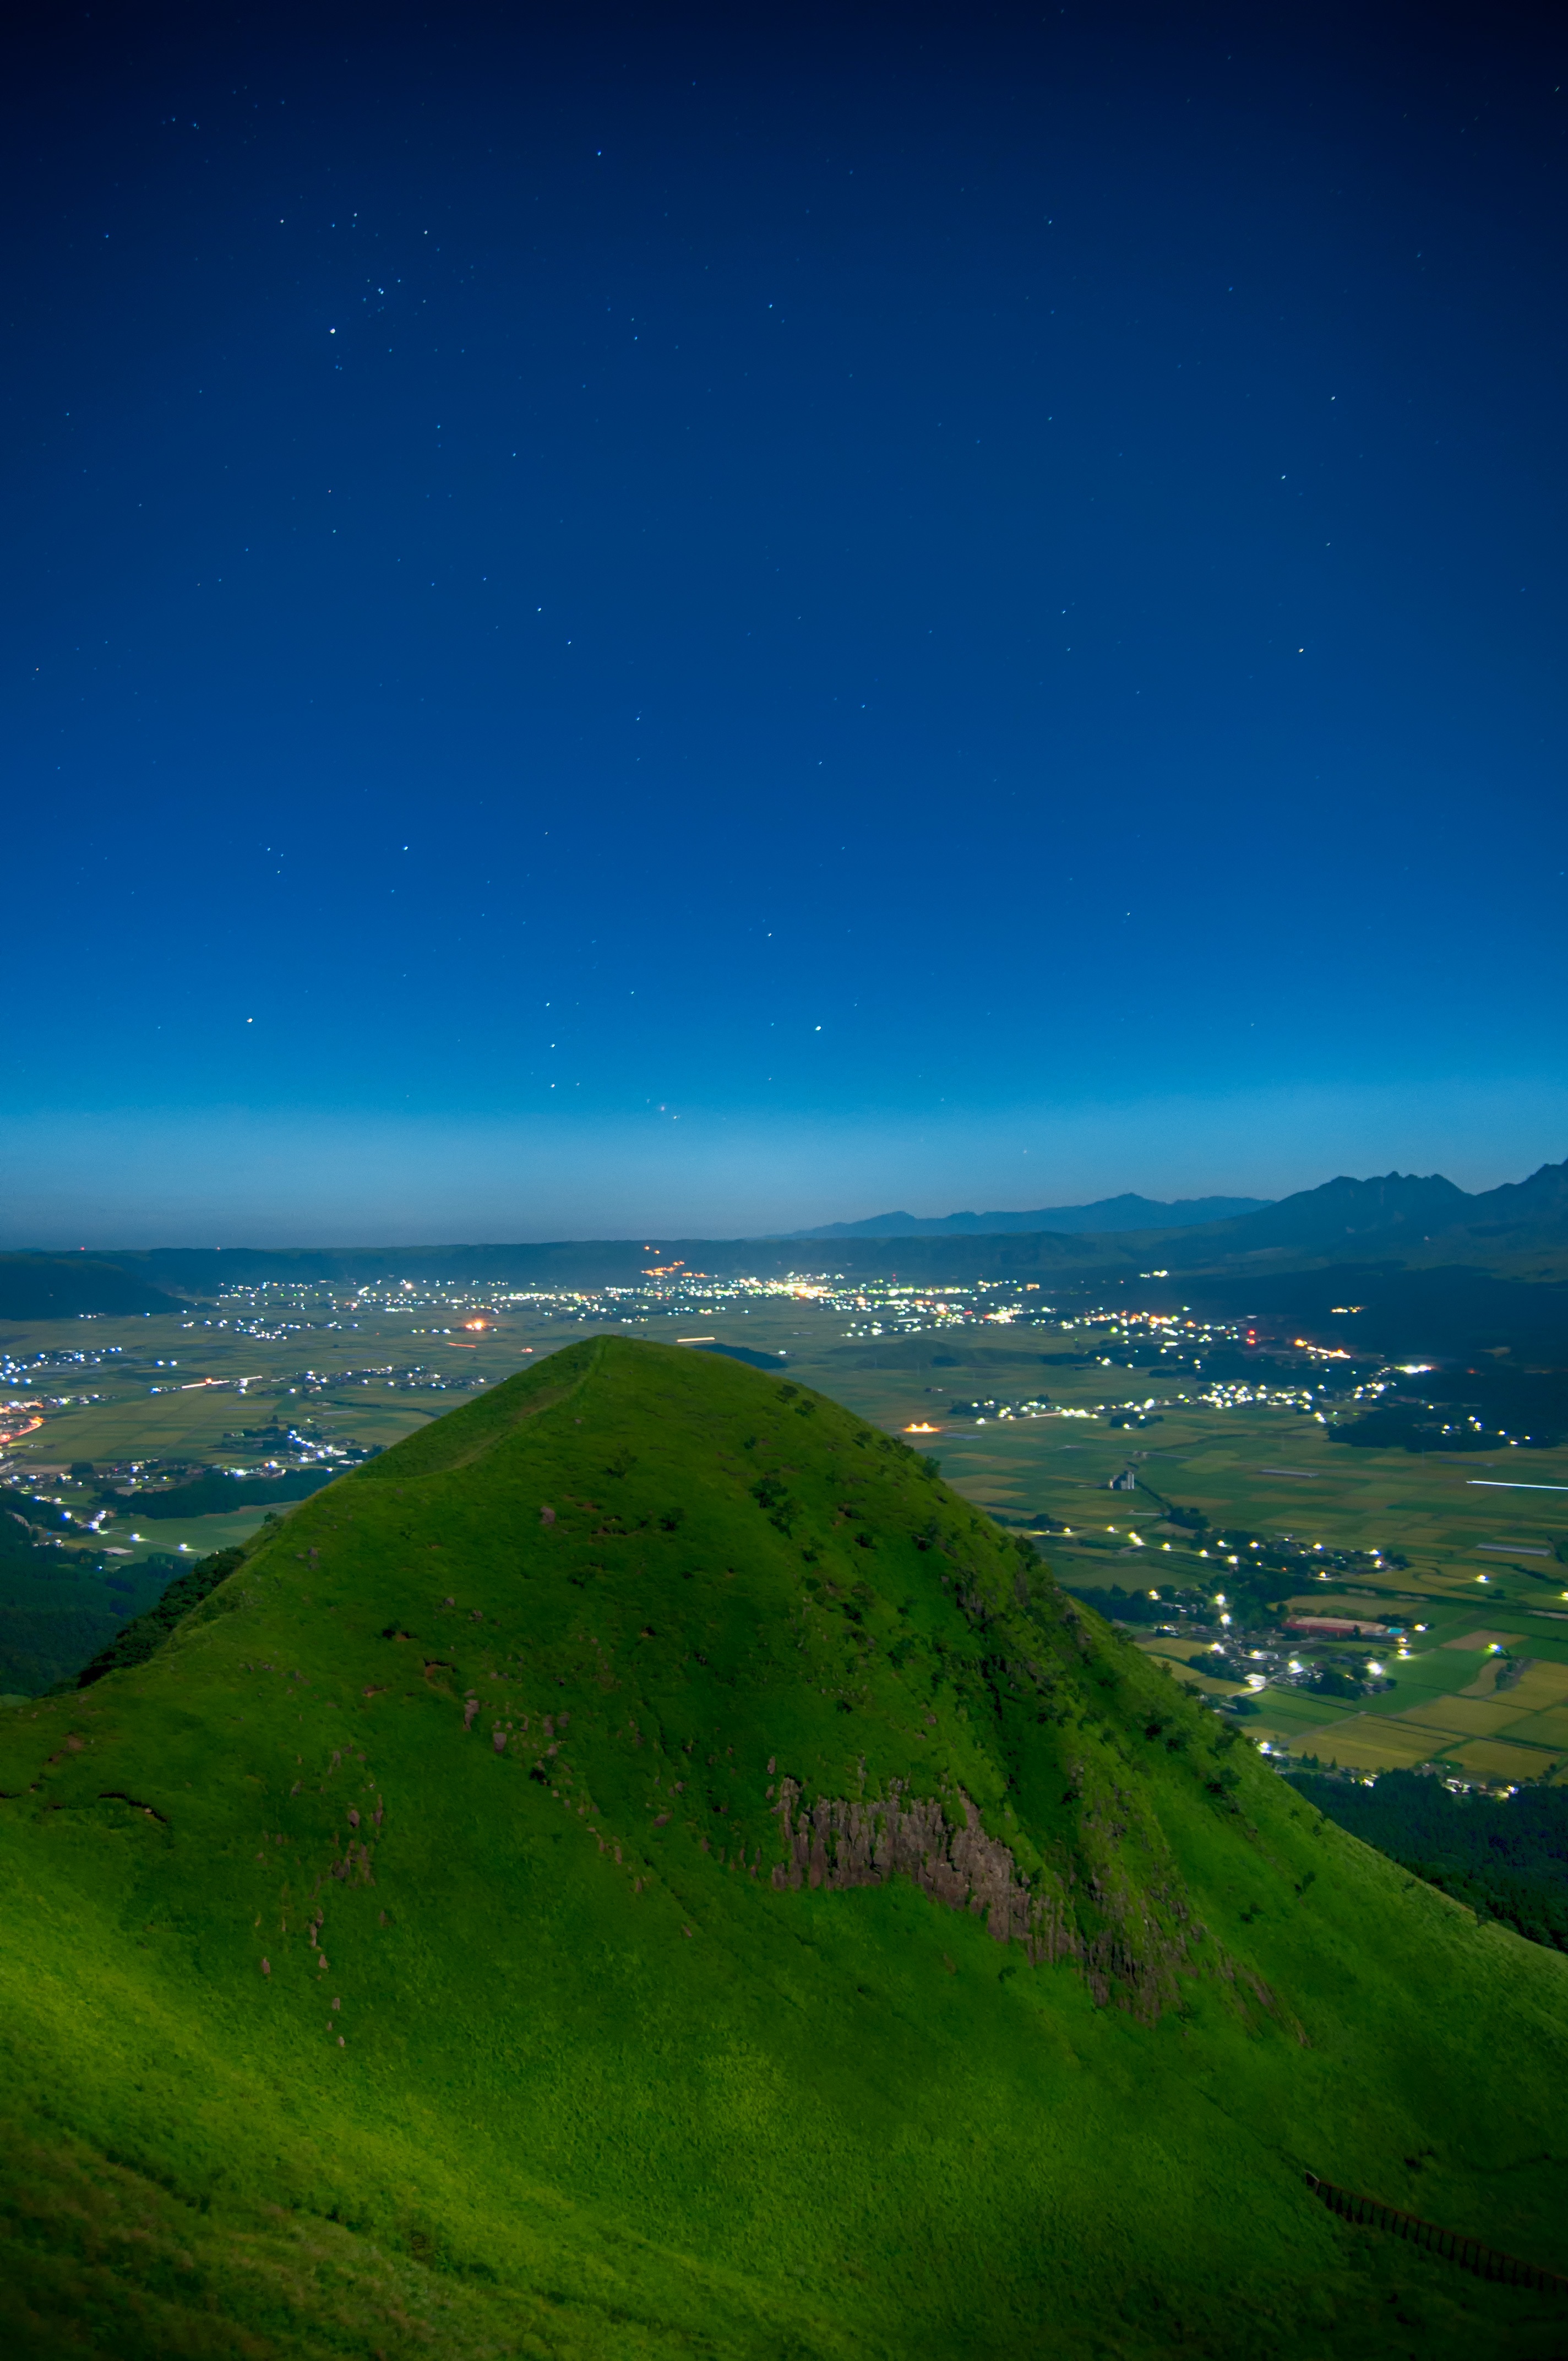
nature, horizon, mountain, light, cloud, sky, night, star, hill, dawn, atmosphere, mountain range, dusk, natural, volcano, japan, kumamoto, aso, plain, grassland, caldera, night view, aerial photography, astronomical object, atmospheric phenomenon, atmosphere of earth, mountainous landforms